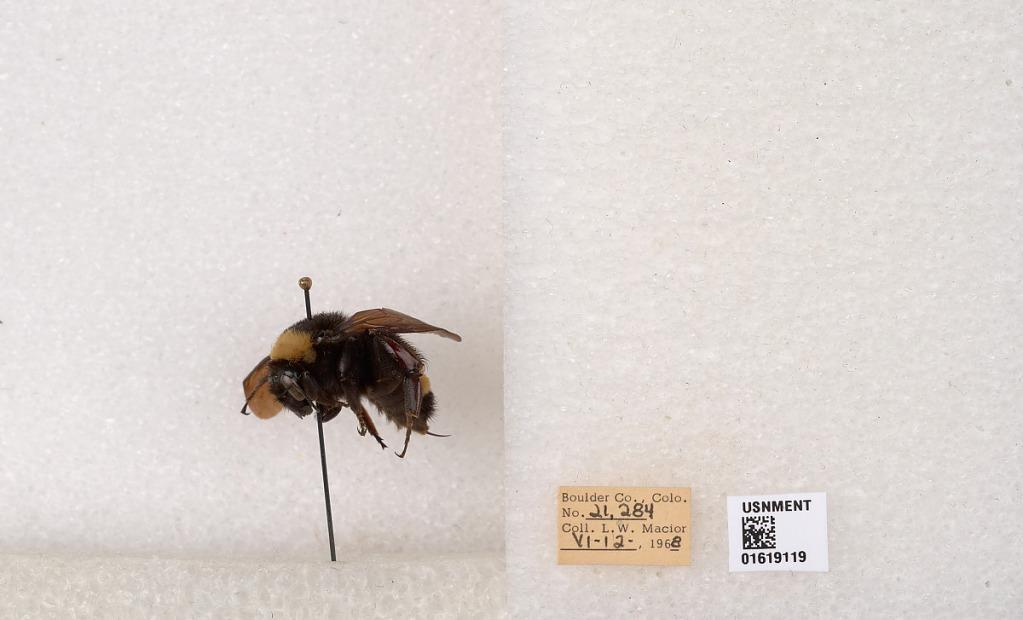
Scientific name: Bombus (Bombus) nevadensis auricormus
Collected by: L. Macior
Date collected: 1968-6-12
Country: United States
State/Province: Colorado
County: Boulder
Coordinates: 40.0925, -105.358